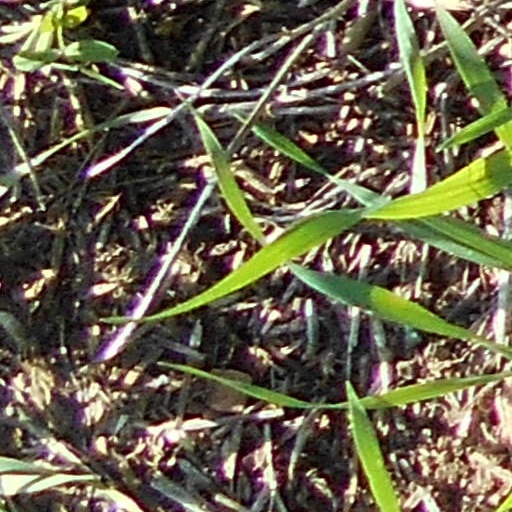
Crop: wheat